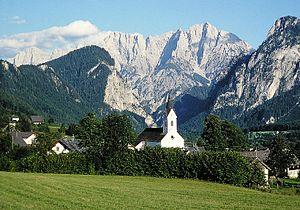
Weng im Gesäuse est une ancienne commune autrichienne du district de Liezen en Styrie.
Le parc national de Gesäuse est un parc national autrichien situé en Styrie. Créé en 2002, il couvre une surface de 113,06 km².